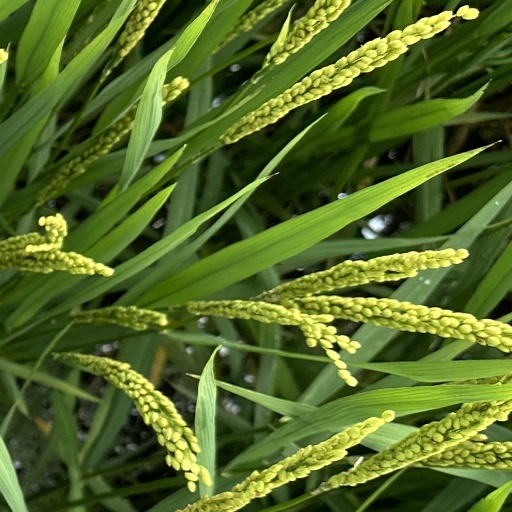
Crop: rice